Canto

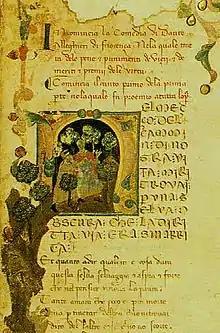
Detail of a 14th-century manuscript of Dante Alighieri's "Commedia", a three-part poem ("Inferno", "Purgatorio", "Paradiso") that was divided into 100 cantos.

The canto is a principal form of division in medieval and modern long poetry.